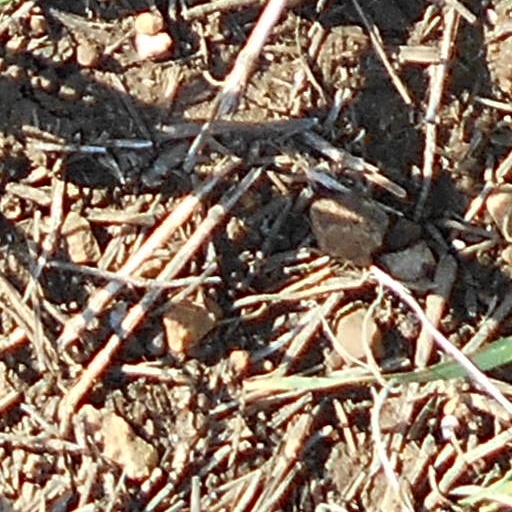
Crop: wheat